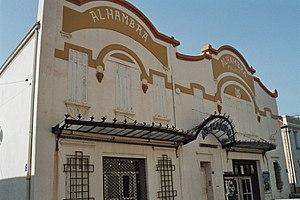
Saint-Henri, anciennement Séon Saint-Henri, est un quartier du 16ᵉ arrondissement de Marseille, situé au nord-ouest de la ville, en bord de mer sur la plaine littorale du bassin de Séon.